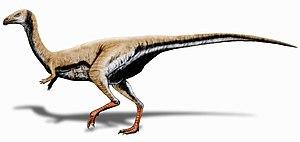
Limusaurus est un genre éteint de dinosaures théropodes, membre de l'infra-ordre des Ceratosauria. Il a été découvert en Chine, dans la formation géologique de Shishugou, datée du Jurassique supérieur, il y a environ 160 Ma.
La formation de Shishugou est une formation géologique qui affleure dans l'ouest de la Chine, dans la région autonome du Xinjiang.